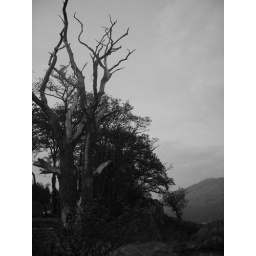
This poor, bare tree looks very atmospheric in black and white